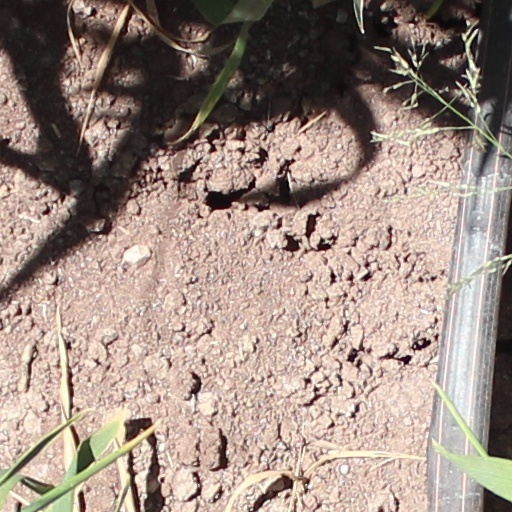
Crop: wheat